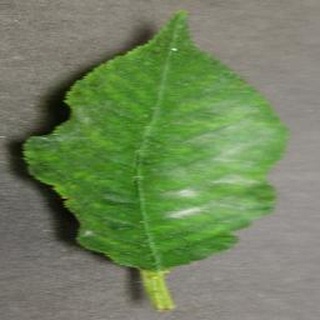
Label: cherry_powdery_mildew